Shrob ou Shouf Fountain

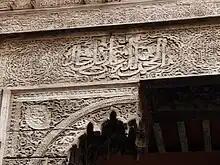
Details of the lintel (with part of the inscription) and spandrels of the wooden canopy.

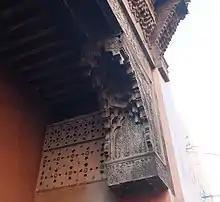
Details of the wooden corbels and of the stucco decoration inside the loggia (possibly truncated on the left by a filled-in wall)

The fountain consists of a simple loggia or large alcove sheltering an access to water. Old photographs show that the loggia was once deeper and included a basin for the water at the base of the innermost wall, while a wooden bar across its entrance prevented animals (e.g. donkeys, horses) from drinking the same water as humans. At some point in modern times, however, the space appears to have been modified or partially filled in (the back wall was probably moved forward), so that today the loggia seems to be shallower than it was and some of these elements (like the basin ) have disappeared.